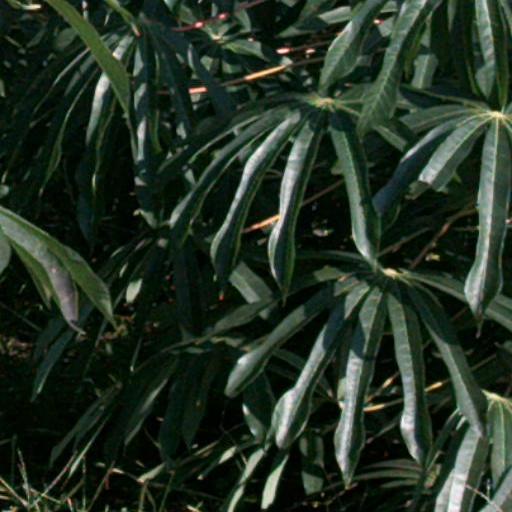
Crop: cassava